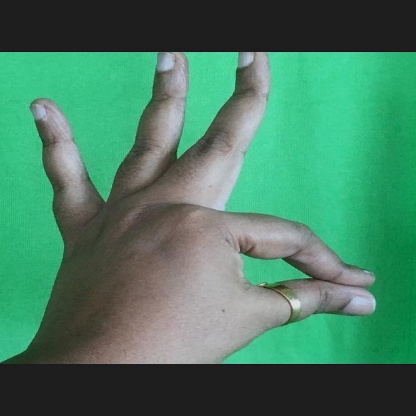
Mudra: Hamsasyam